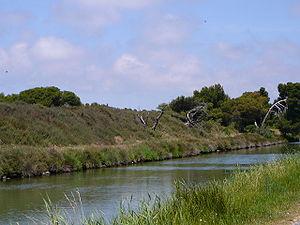
Le canal de la Robine vers l'ûle de Sainte-Lucie à Port-la-Nouvelle (photo personnelle de Joyce11)
Port-la-Nouvelle est une commune française située dans le département de l'Aude, en région Occitanie.